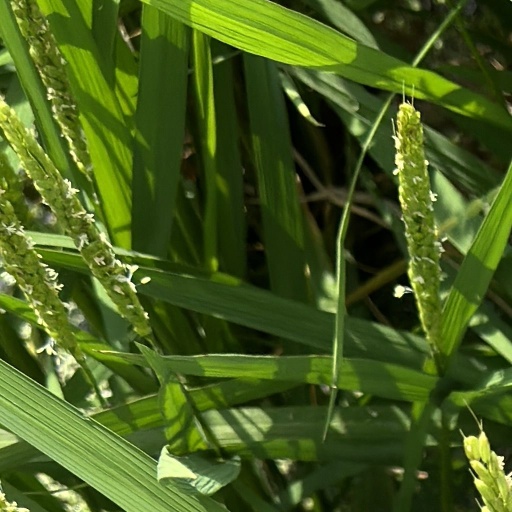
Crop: rice